T-Centralen metro station

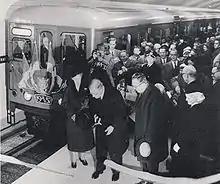
The official opening of the T-Centralen station by King Gustaf VI Adolf and Queen Louise on 24 November 1957

The oldest part of T-Centralen, located 1.5 km part of T-Centralen are lines 17–19 (Green line) from Gamla stan and Hötorget, and lines 13–14 (Red line) between Gamla stan and Östermalmstorg. The station is located under Klara Church and Åhléns City department store.